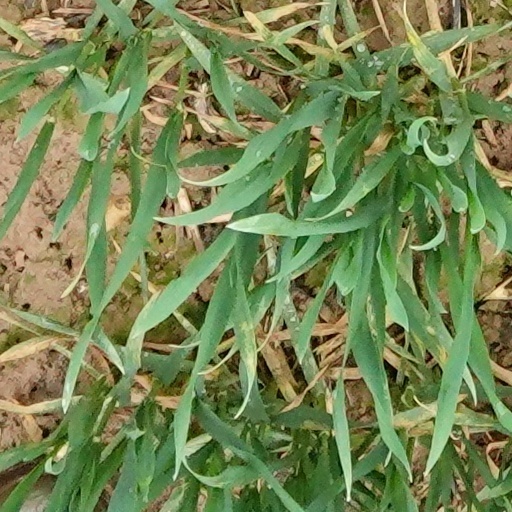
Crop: wheat